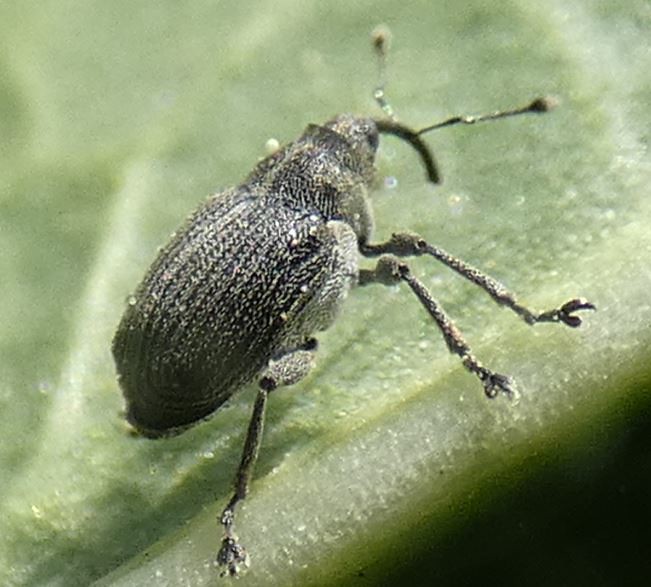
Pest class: Cabbage_seedpod_weevil